Bass drum

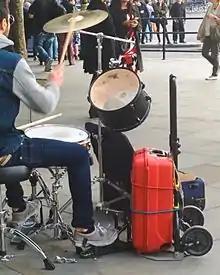
Improvised bass drum in Trafalgar Square, London

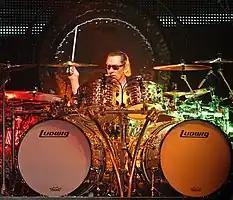
Drum set used by Alex Van Halen

Bass drums are too large to be handheld and are always mounted in some way. The usual ways of mounting a bass drum are: